Question: Please indicate a possible affordance area of the bench that can be used for sitting on
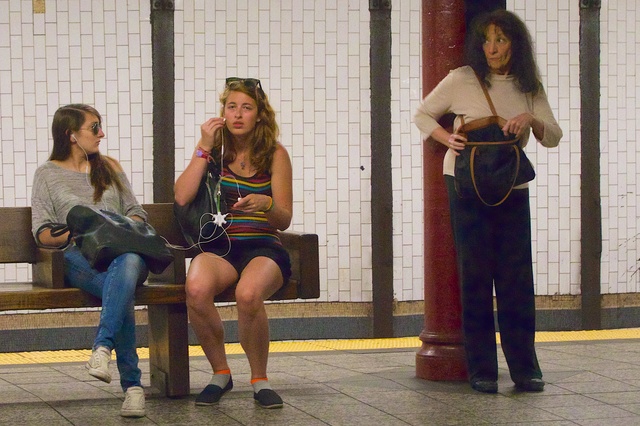
Answer: [3.138, 257.649, 301.372, 299.989]